Maurice Schwartz

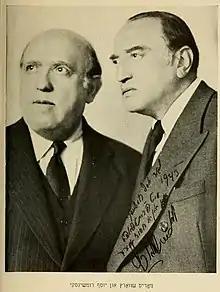
Maurice Schwartz and Joseph Rumshinsky

The Yiddish Art Theatre operated for more than three decades, until 1950, performing a rotating repertoire of 150 plays, including classics of Yiddish, European, and English theatre, ranging from works by Sholem Aleichem to William Shakespeare. Schwartz took his company on a tour to Europe in 1924 and to South America in 1929.